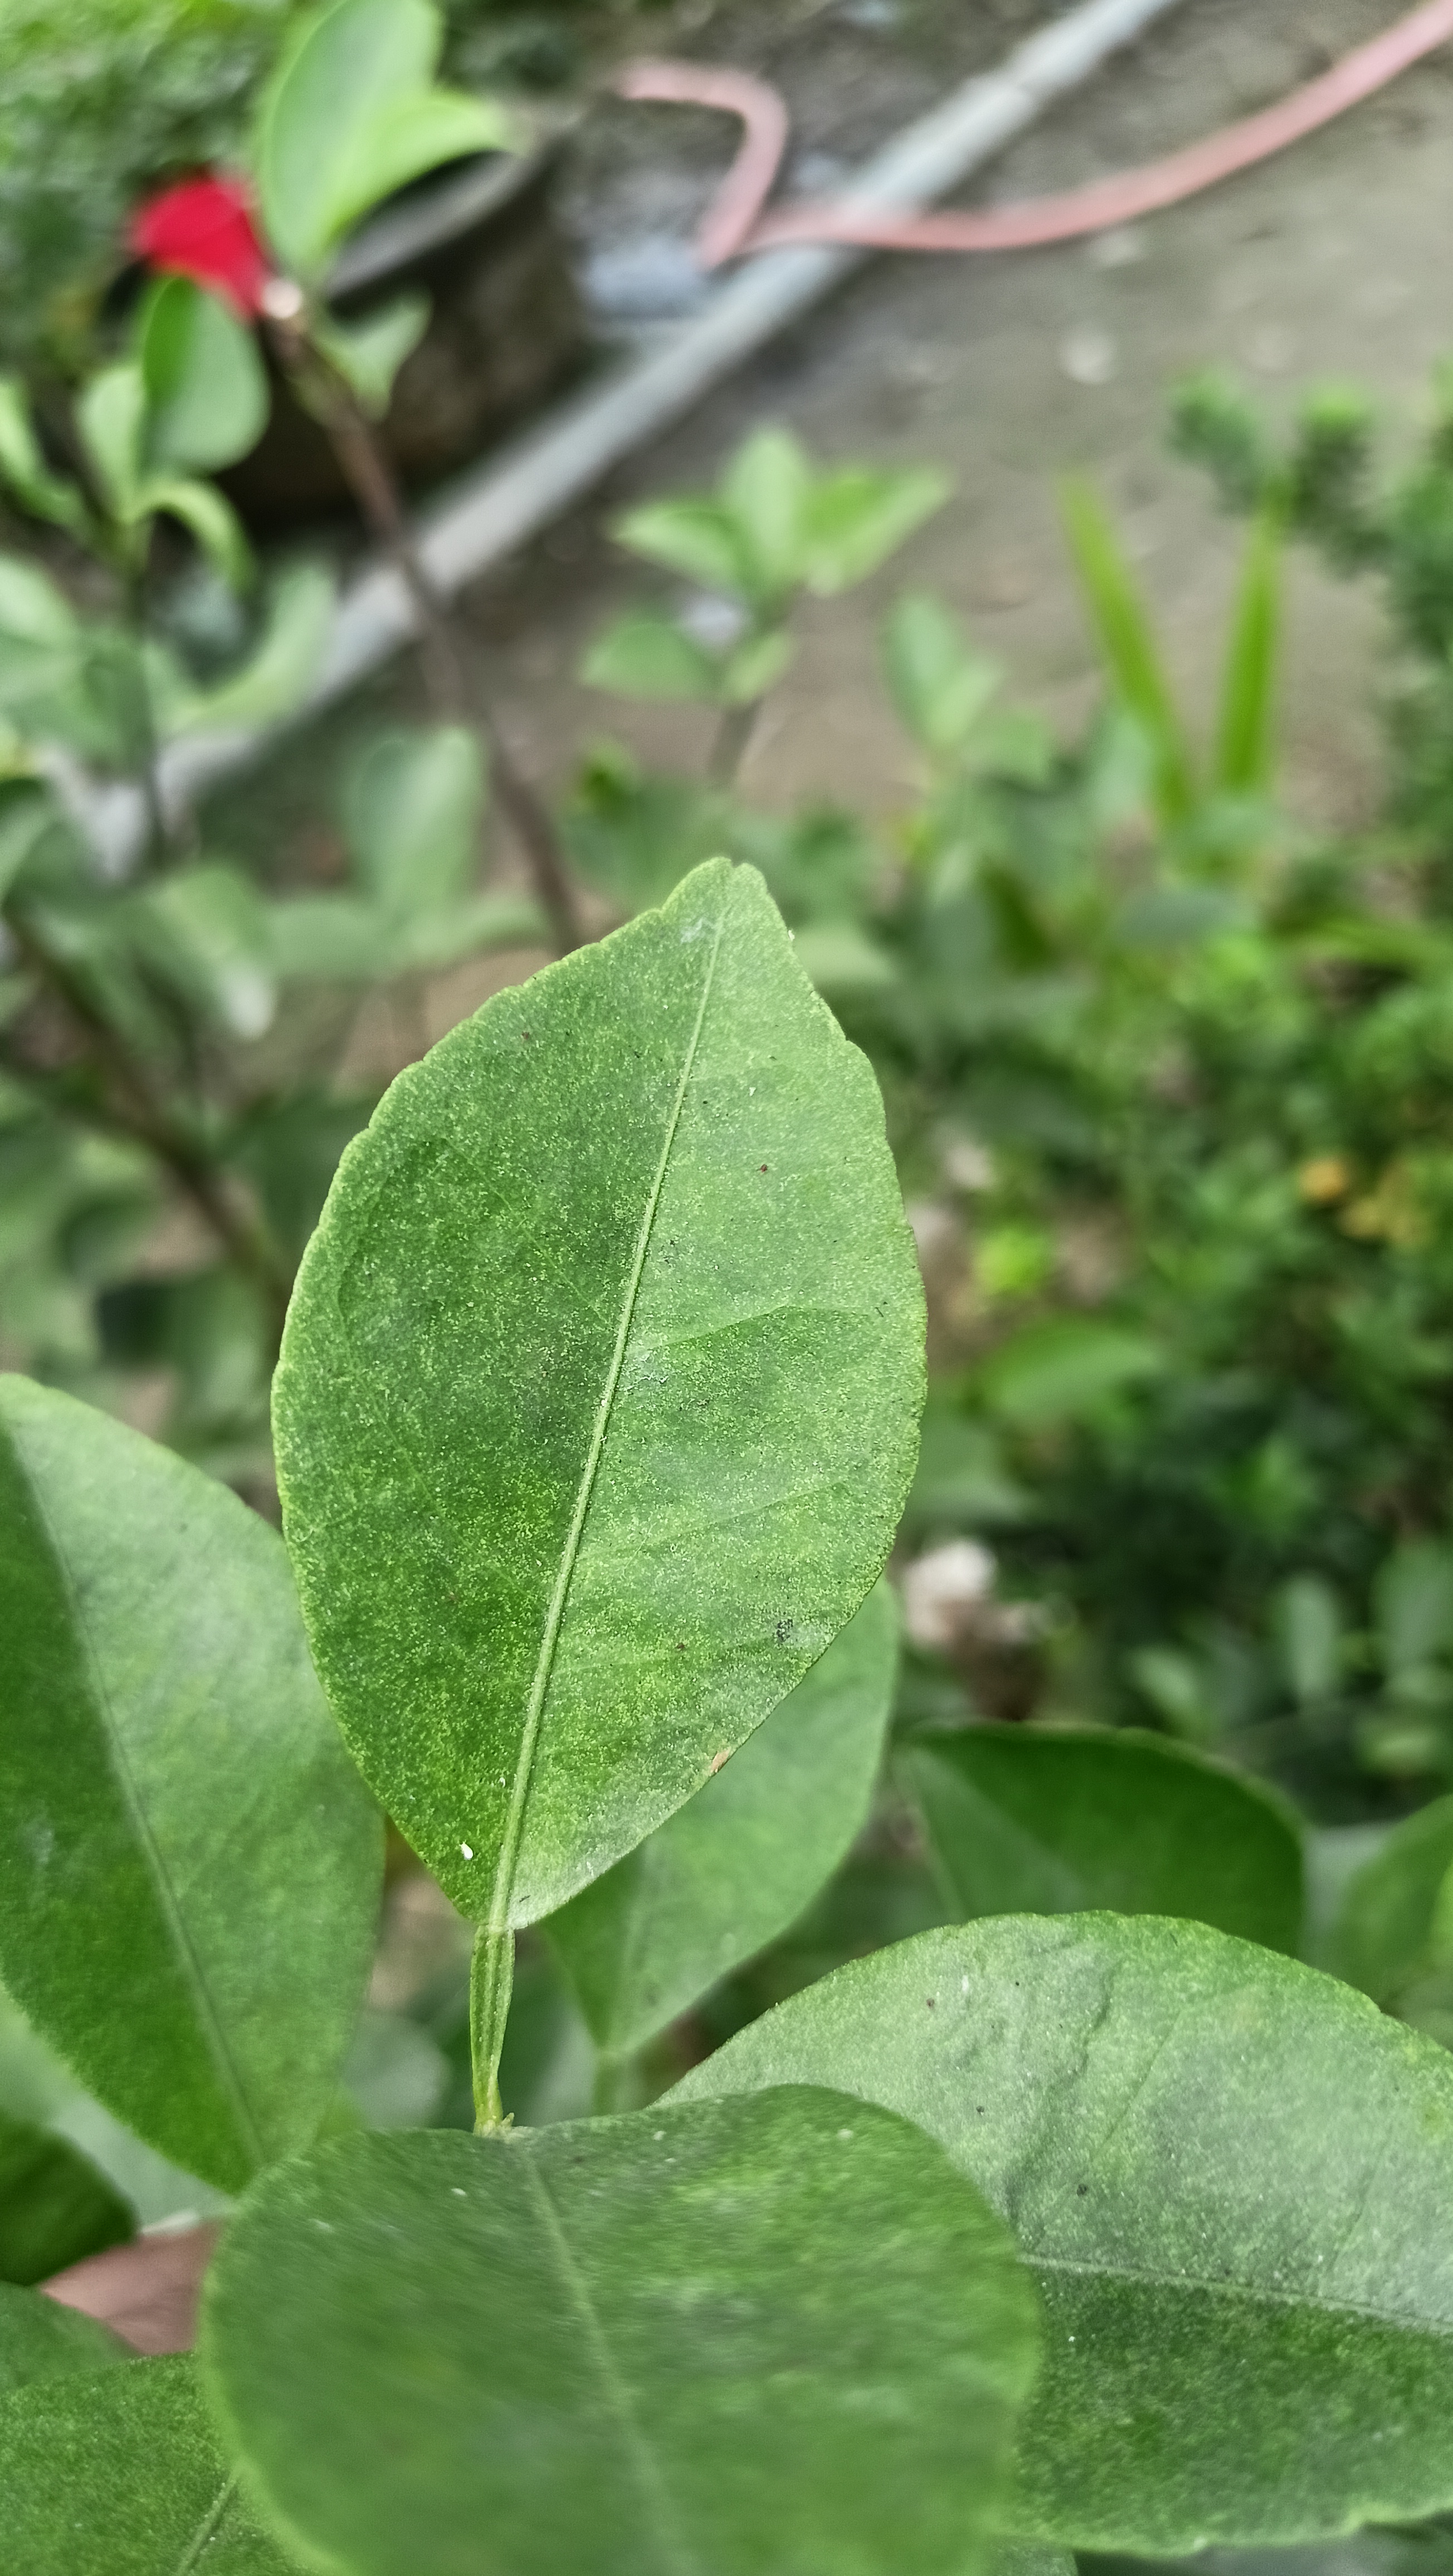
Mandarin leaf variety: China Mishti